Bad Woman, Good Woman

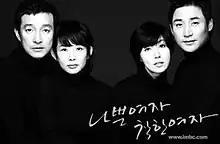
Promotional poster

Bad Woman, Good Woman is a 2007 South Korean television series starring Choi Jin-sil, Lee Jae-ryong, Sung Hyun-ah, and Jeon No-min. It aired on Mondays to Fridays at 19:45 on MBC from January 1 to July 13, 2007 for 140 episodes.